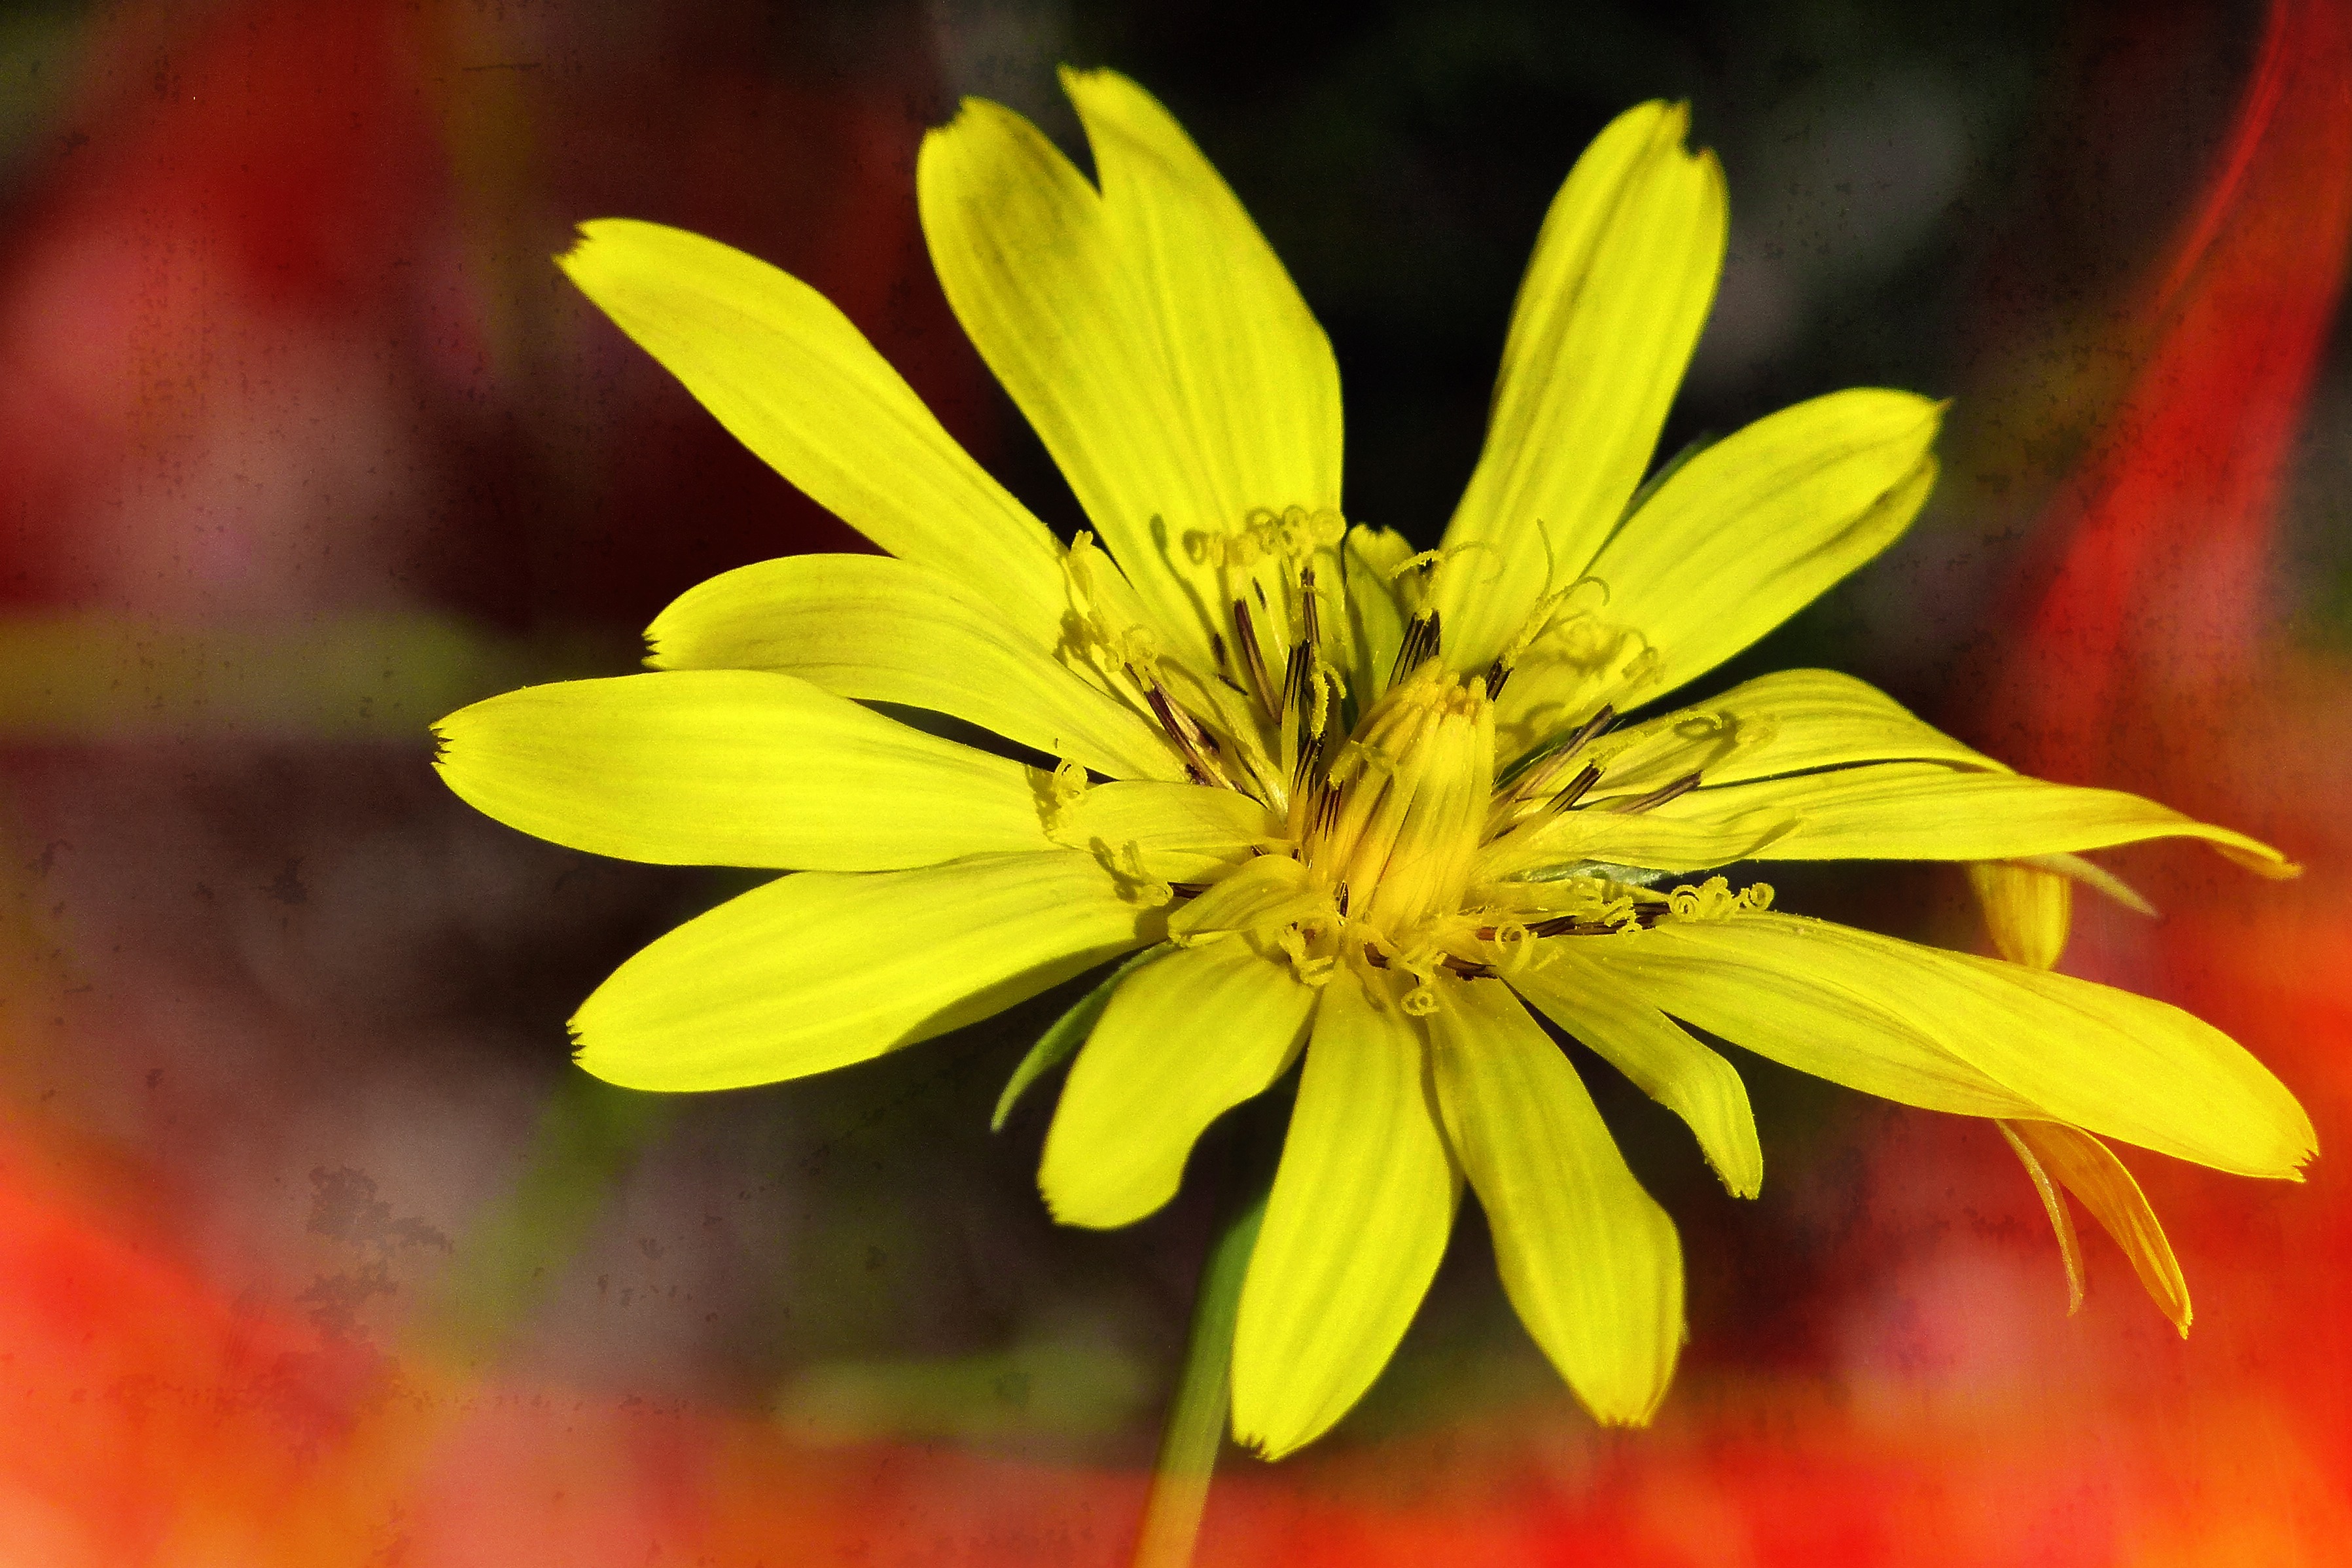
nature, blossom, plant, photography, leaf, flower, petal, bloom, floral, wild, pollen, color, botany, yellow, flora, wild flower, wildflower, close up, bright, nectar, macro photography, flowering plant, daisy family, plant stem, land plant